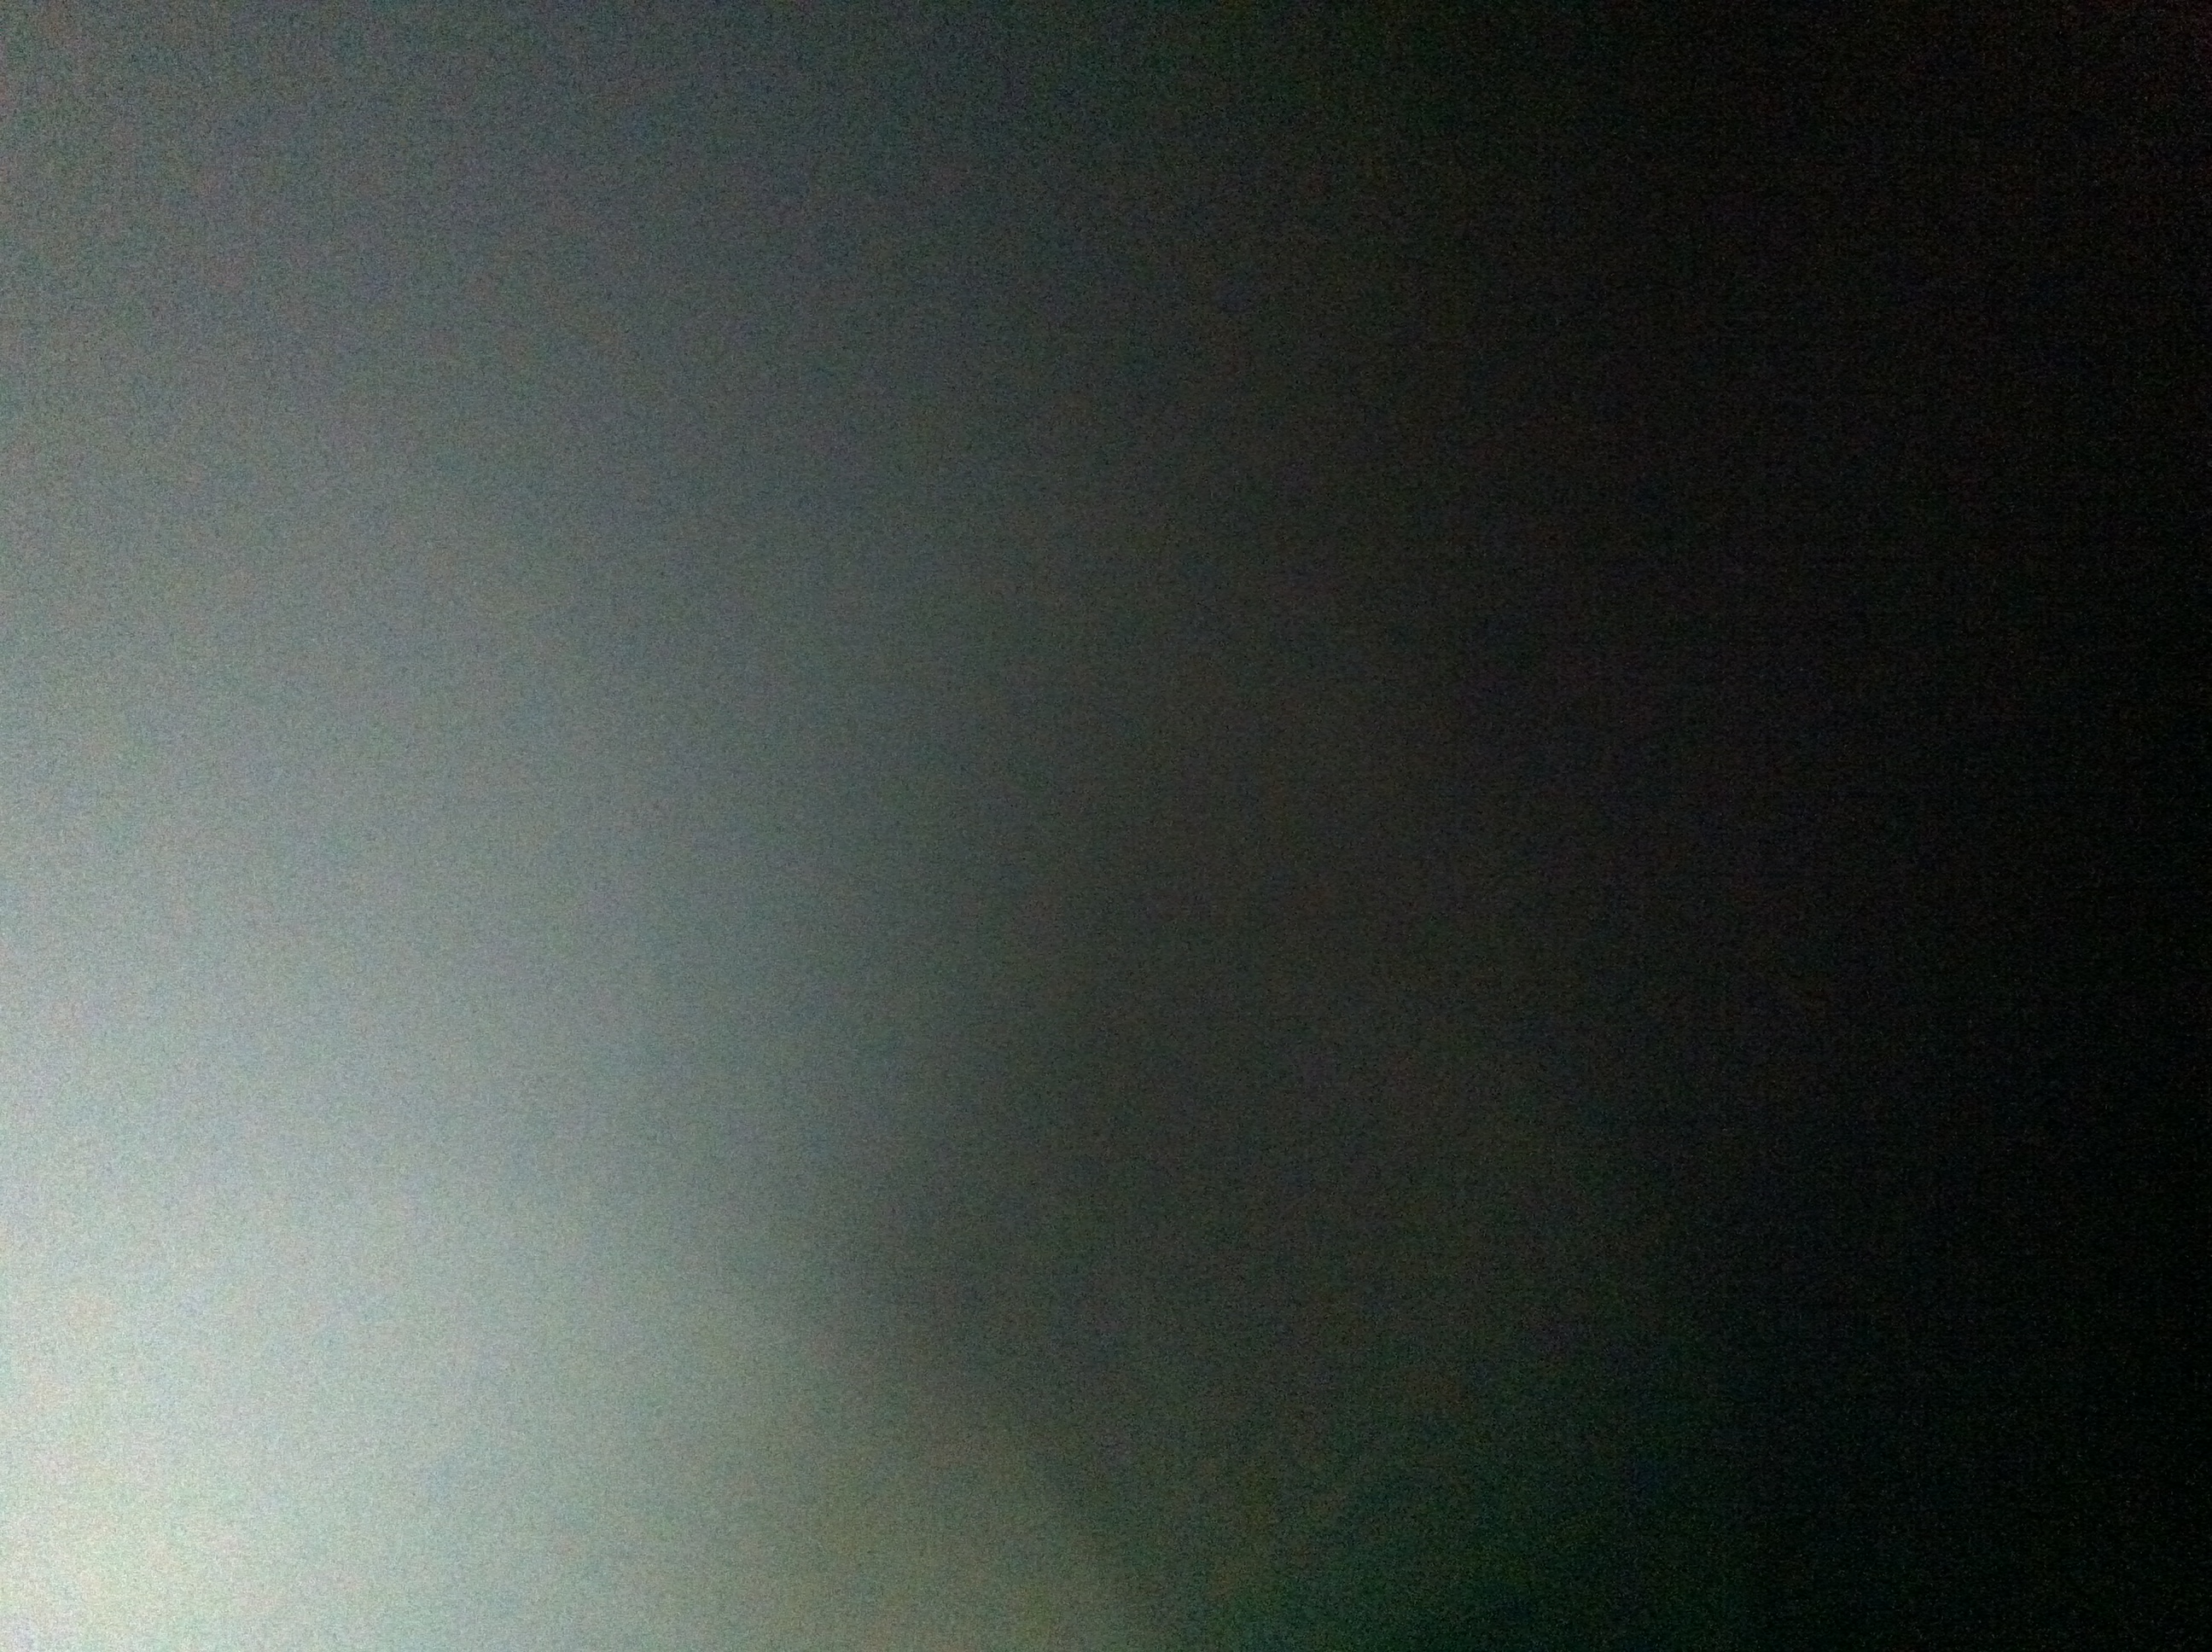Question: Can you tell me what's in this box please?
Answer: unanswerable